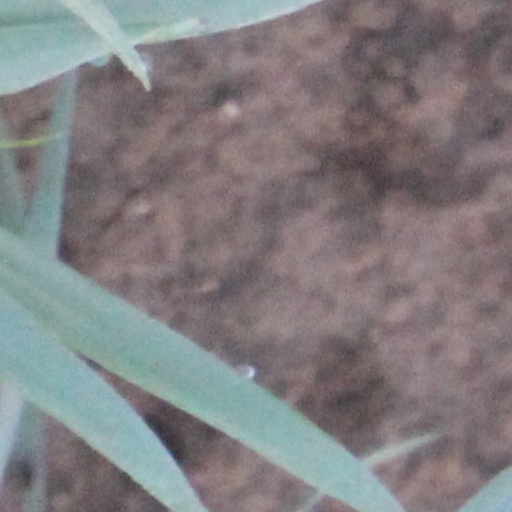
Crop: wheat